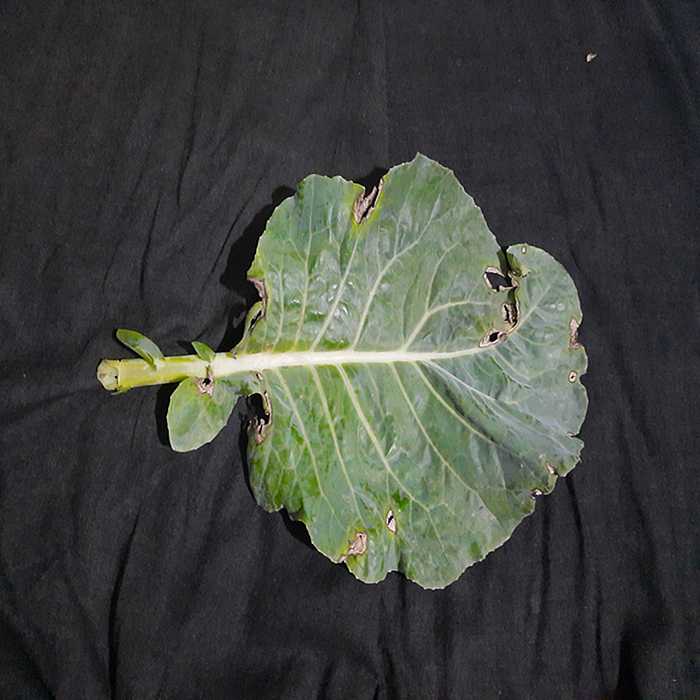
Plant: Cauliflower
Label: Downy mildew